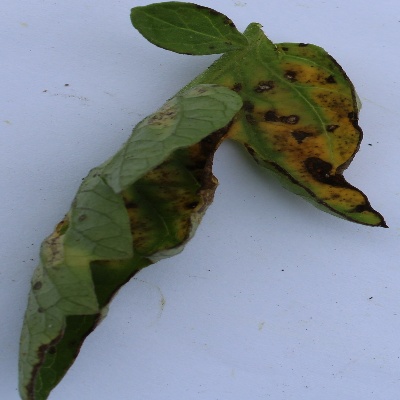
Crop: Tomato
Condition: leaf curl